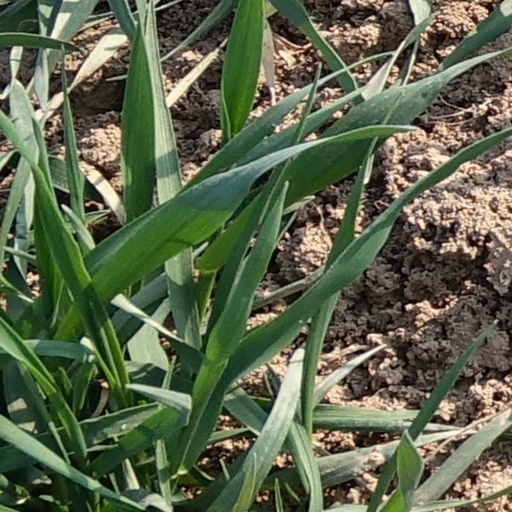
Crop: wheat